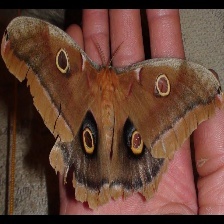
Species: POLYPHEMUS MOTH